Jona Efoloko

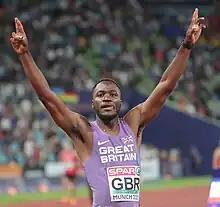
2022 in Munich

Jona Efoloko (born 23 September 1999) is a British/Congolese sprinter. A former European youth (U18) and World Junior (U20) champion in 200 metres, In 2022, he was part of the Great Britain relay team that won European and Commonwealth gold, and World Championship bronze, in the men's 4 × 100 metres relay.